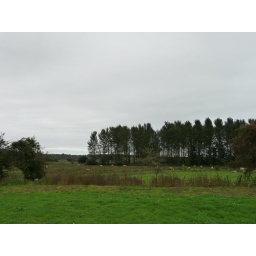
View of the cows in the field 179